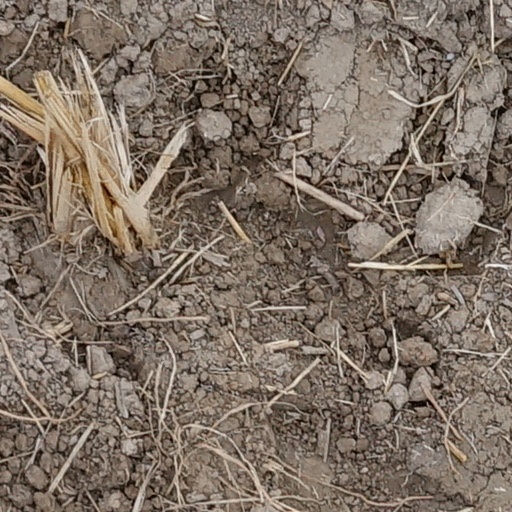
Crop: wheat